L G Hawkins & Co Ltd

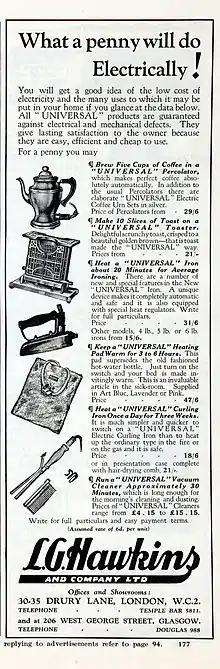
January 1929 – L.G. Hawkins newspaper ad for Universal branded coffee percolator, toaster, electrical iron, heating pad, curling iron and vacuum cleaner.

Leonard George Hawkins started business in 1910. He had visited the United States around 1910 and saw that various electrical consumer goods such as toasters, coffee pots, pressure cookers, etc. had started to come into the domestic market in the U.S. These products were, at that time, not generally available in the U.K. Realizing there was market in the U.K. for such domestic appliances, he started importing products under the "Universal" brand name in 1911.